Claverdon

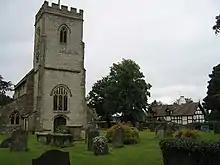
St Michael and All Angels, Claverdon, Warwickshire

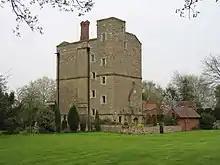
Stone Building

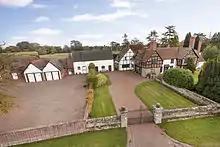
Claverdon Hall

The reference to a priest in the Domesday Book may indicate that the village had a church at that time. However, Claverdon has had a parish church of Saint Michael and All Angels since the 1150s with the oldest parts of the present structure dating from the 14th century. The English Gothic architecture bell tower is 15th century and was restored in either 1830 or 1930. The church was rebuilt in 1877–78 to designs by the Gothic Revival architect Ewan Christian. The tower has a ring of six bells. Three including the treble were cast by Lester and Pack of the Whitechapel Bell Foundry in east London in 1757, two including the tenor were cast by John Warner and Sons of Cripplegate in London in 1892, and one was cast by John Taylor & Co of Loughborough in 1914.